Blindness (2008 film)

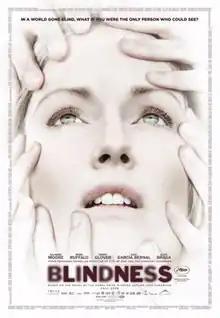
Theatrical release poster

Blindness is a 2008 English-language thriller film about a society that suffers an epidemic of blindness. The film is an adaptation of the 1995 novel of the same name by the Portuguese author José Saramago. The film was written by Don McKellar and directed by Fernando Meirelles, starring Julianne Moore as the doctor's wife and Mark Ruffalo as the doctor. Saramago originally refused to sell the rights for a film adaptation, but the producers were able to acquire it with the condition that the film would be set in an unnamed and unrecognizable city. "Blindness" premiered as the opening film at the Cannes Film Festival on May 14, 2008, and was released in Canada as part of the Toronto International Film Festival on September 6, 2008.